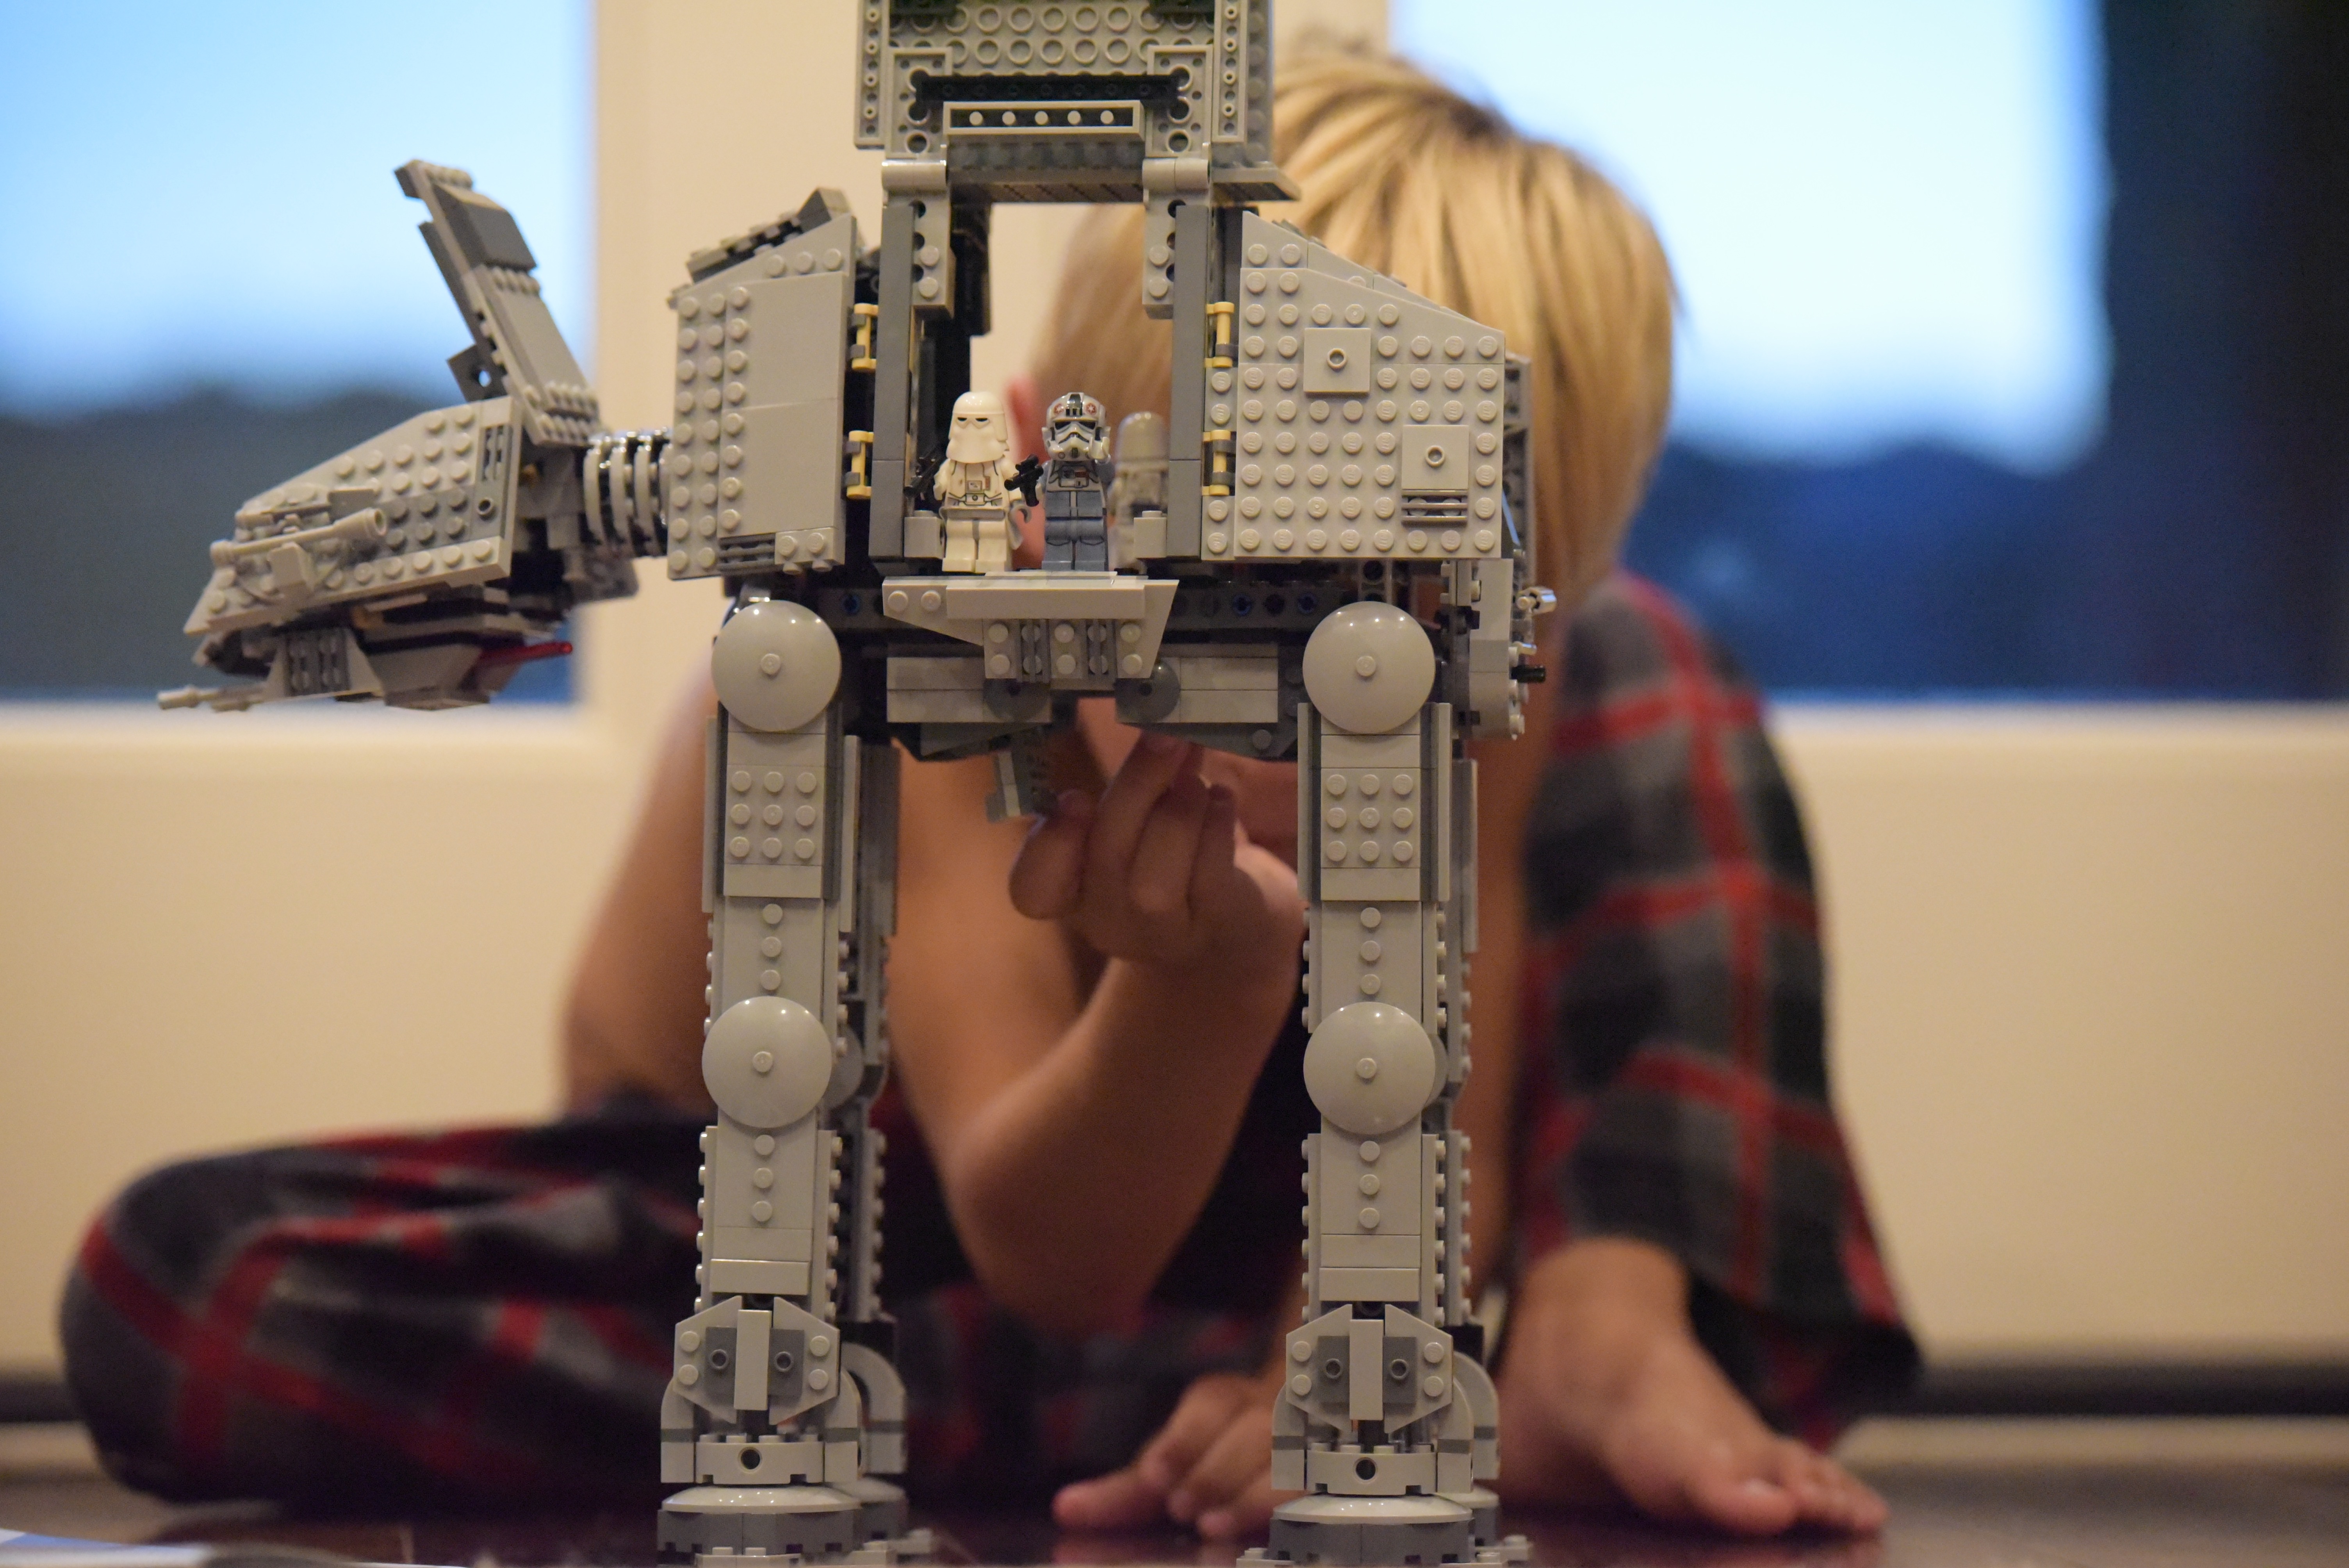
toy, design